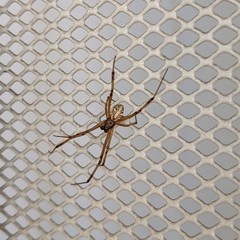
Species: Lactrodectus_hesperus